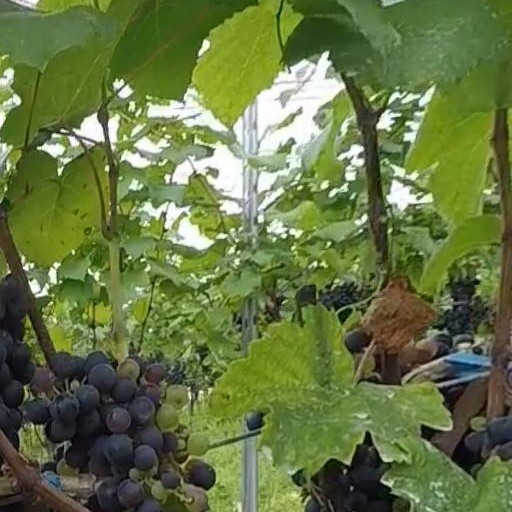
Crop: grape